Lysenkoism

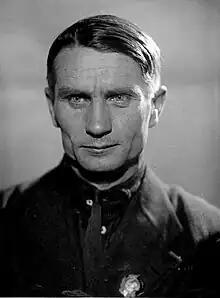
Lysenko in 1938

In 1928, rejecting natural selection and Mendelian genetics, Trofim Lysenko claimed to have developed agricultural techniques which could radically increase crop yields. These included vernalization, species transformation (one species turning into another), inheritance of acquired characteristics, and vegetative hybridization (see below). He claimed in particular that vernalization, exposing wheat seeds to humidity and low temperature, could greatly increase crop yield. He claimed further that he could transform one species, "Triticum durum" (durum spring wheat), into "Triticum vulgare" (common autumn wheat), through 2 to 4 years of autumn planting. This species transition he claimed to occur without an intermediate form. However, this was already known to be impossible since "T. durum" is a tetraploid with 28 chromosomes (4 sets of 7), while "T. vulgare" is hexaploid with 42 chromosomes (6 sets). This objection did not faze Lysenko, as he claimed that the chromosome number changed as well.